South African Class 8 4-8-0

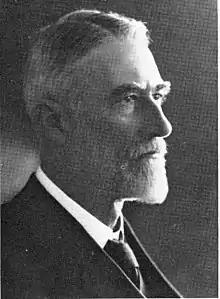
H.M. Beatty

The first 8th Class locomotives of the Cape Government Railways (CGR) were Consolidation types, designed by H.M. Beatty, the Chief Locomotive Superintendent of the CGR from 1896 to 1910. They entered service in 1901 and were later to become the South African Railways (SAR) Class 8X.